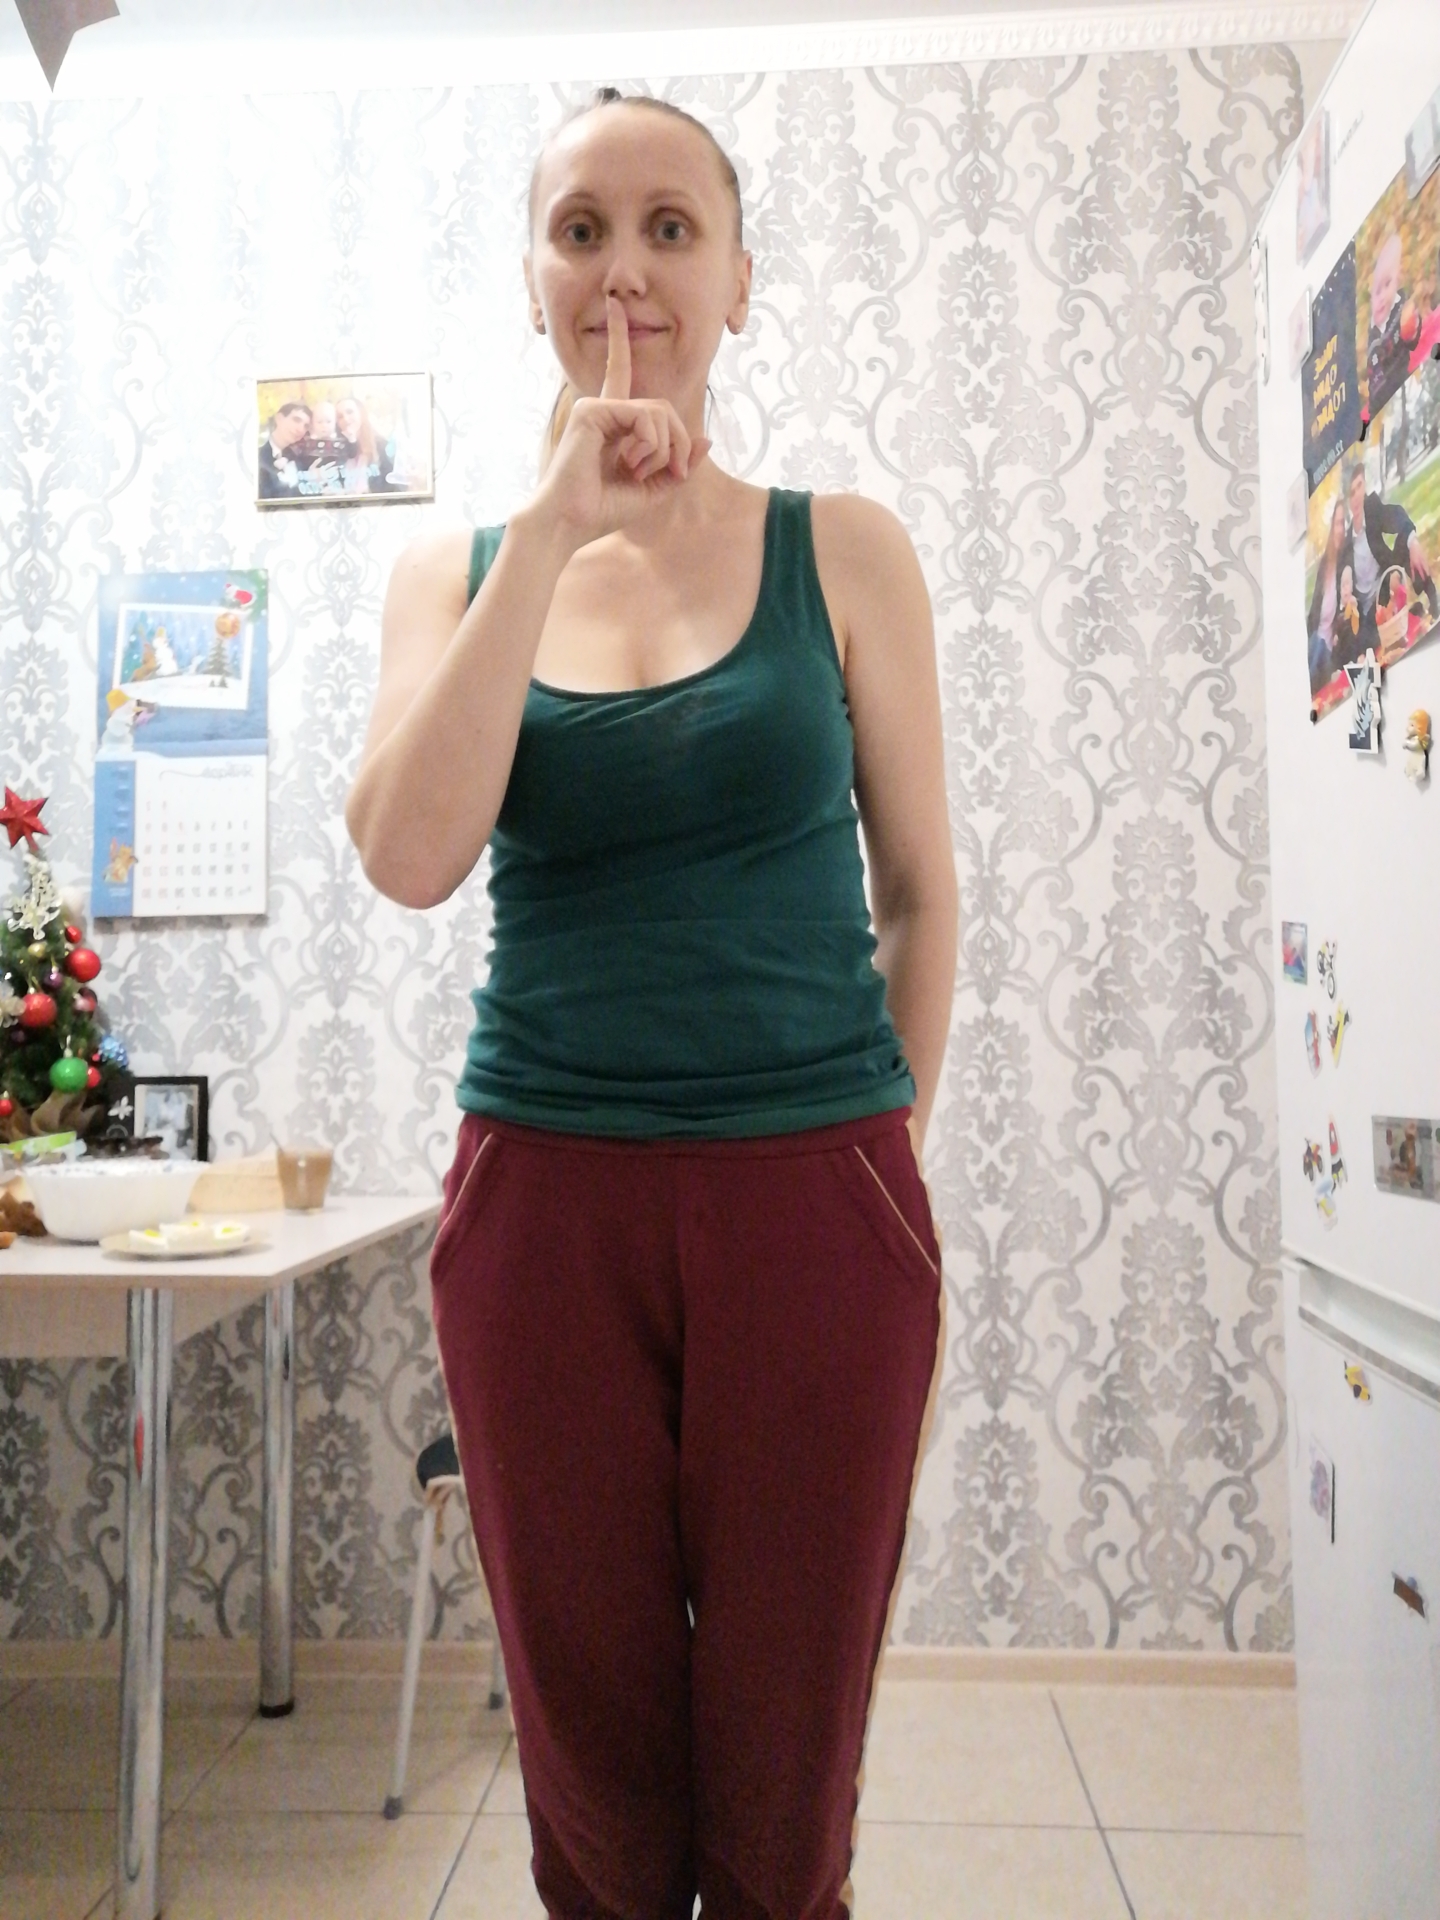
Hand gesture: mute